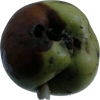
Label: Apple 12